Etiuni

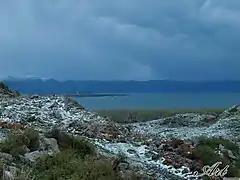
Ishtikuni was a city in Etiuni, along Lake Sevan. It is located in modern Lchashen, Armenia

Archaeologists connect Etiuni with the Lchashen-Metsamor culture. Lchashen-Metsamor culture ultimately descends from the Trialeti-Vanadzor culture.